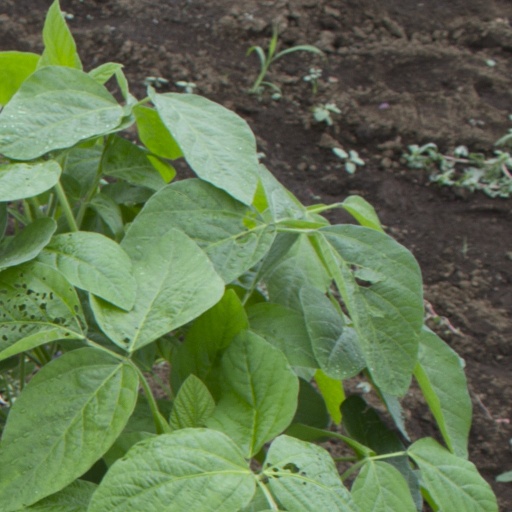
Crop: soybean